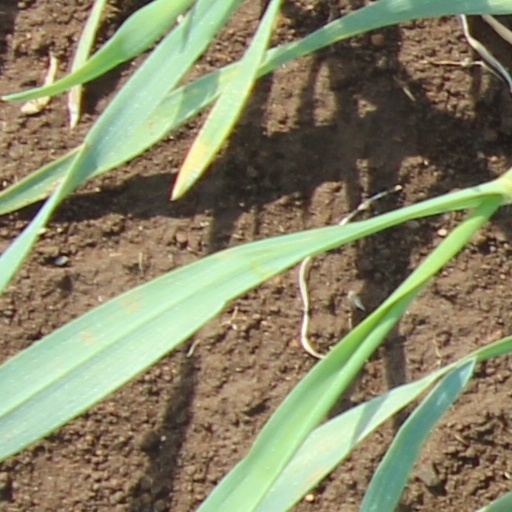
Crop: wheat